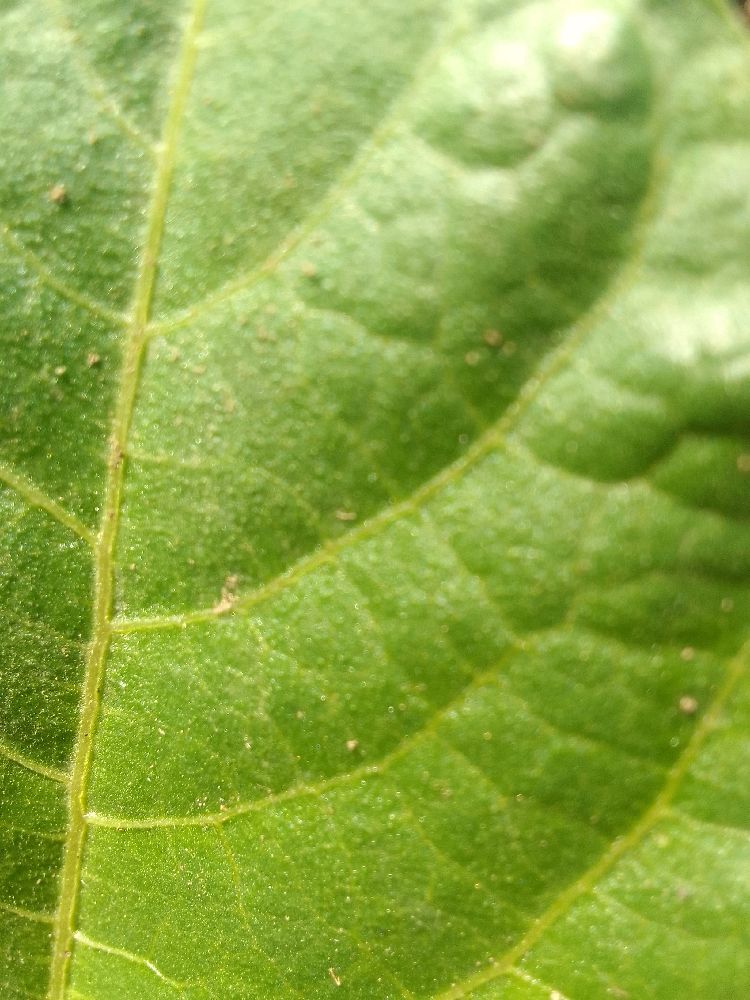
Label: healthy